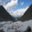
Label: mountain